Suzhou railway station

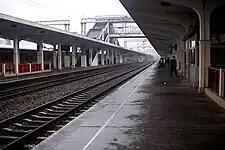
Old platform

Since July 1, 2010, Shanghai–Nanjing intercity railway has been in operation; some trains from Suzhou to Shanghai take only 24 minutes. The upgrade of the station was completed with the opening of the south plaza on 5 February 2013. The upgrade included the opening of a public bus hub. The metro station was opened with Suzhou Rail Transit line 2 was opened on 28 December 2013; metro line 4 was opened on 15 April 2017.